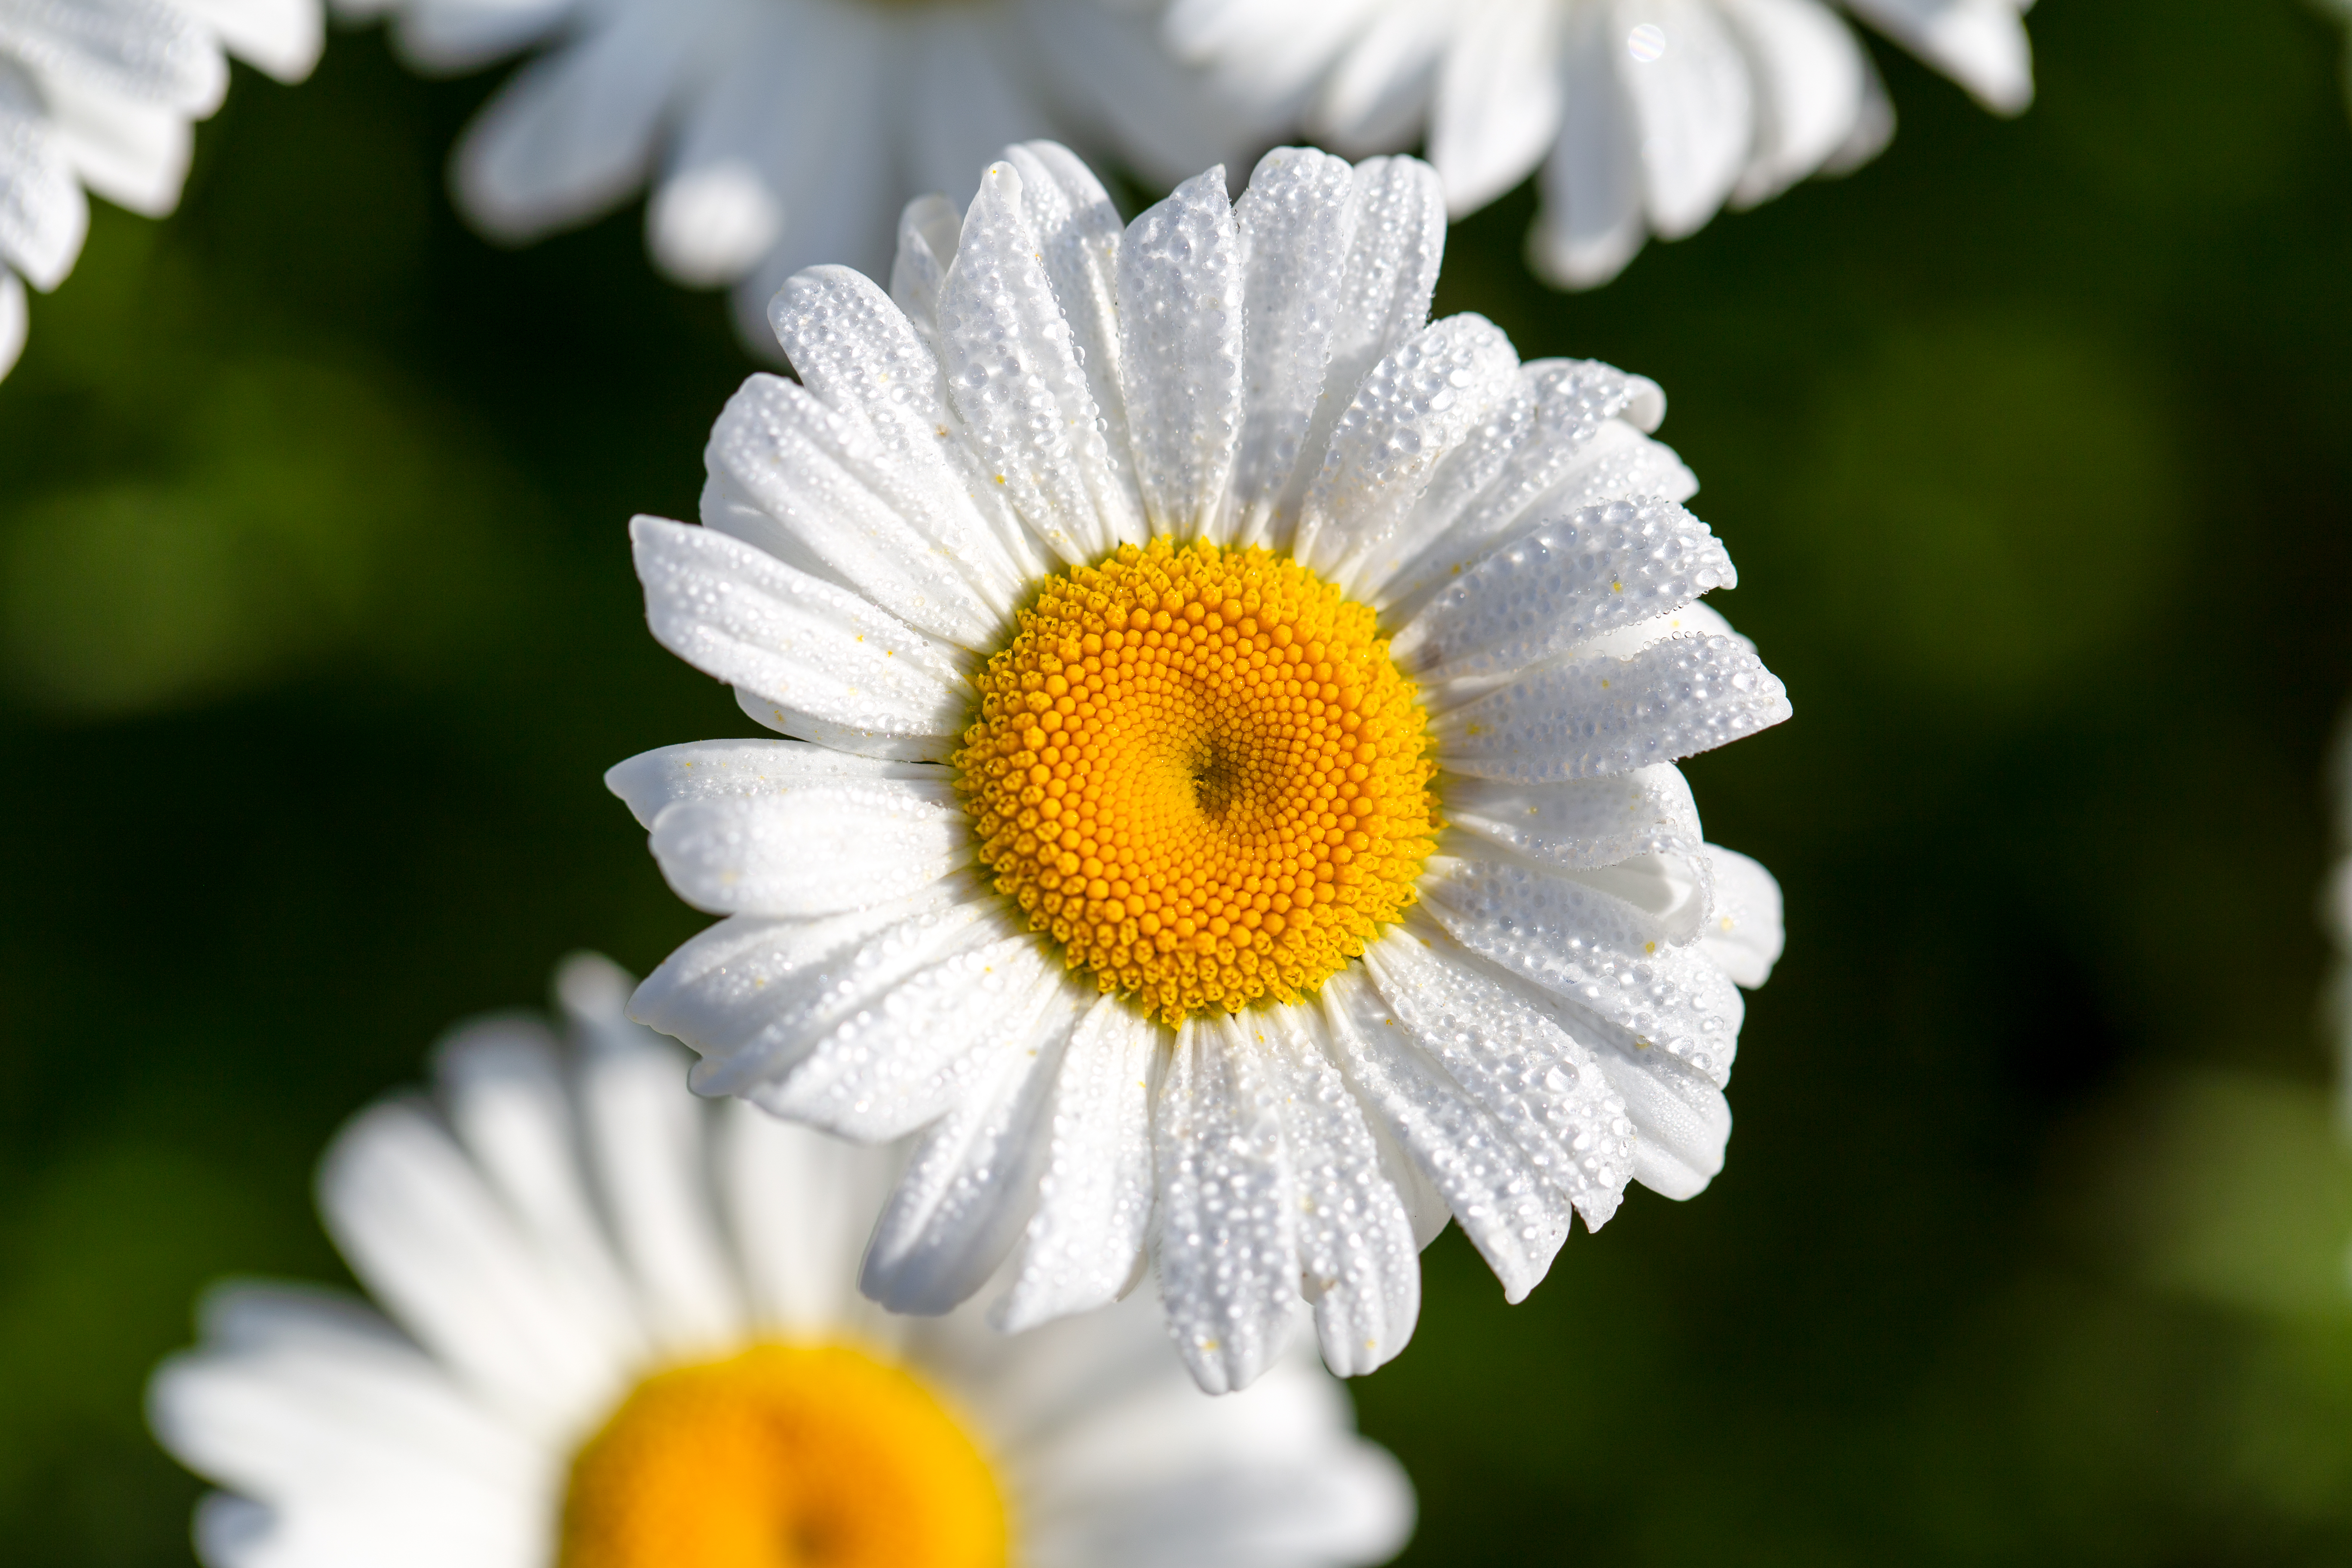
flower, plant, white, petal, botany, chamaemelum nobile, flowering plant, camomile, annual plant, grass, terrestrial plant, close up, daisy family, pollen, macro photography, wildflower, monochrome photography, plant stem, oxeye daisy, still life photography, daisy, herb, asterales, perennial plant, photography, mayweed